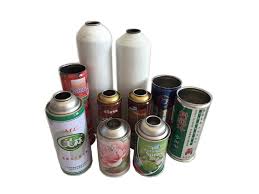
Label: metal